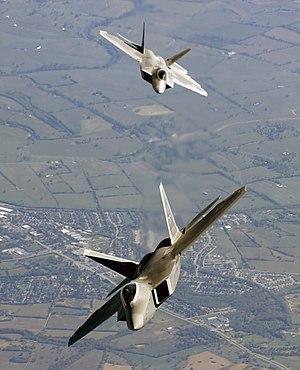
Un combat aérien est un combat se situant dans les airs et n'opposant que des appareils aériens. Plusieurs combats aériens légendaires ont eu lieu au cours de la Première Guerre mondiale et de la Seconde Guerre mondiale.